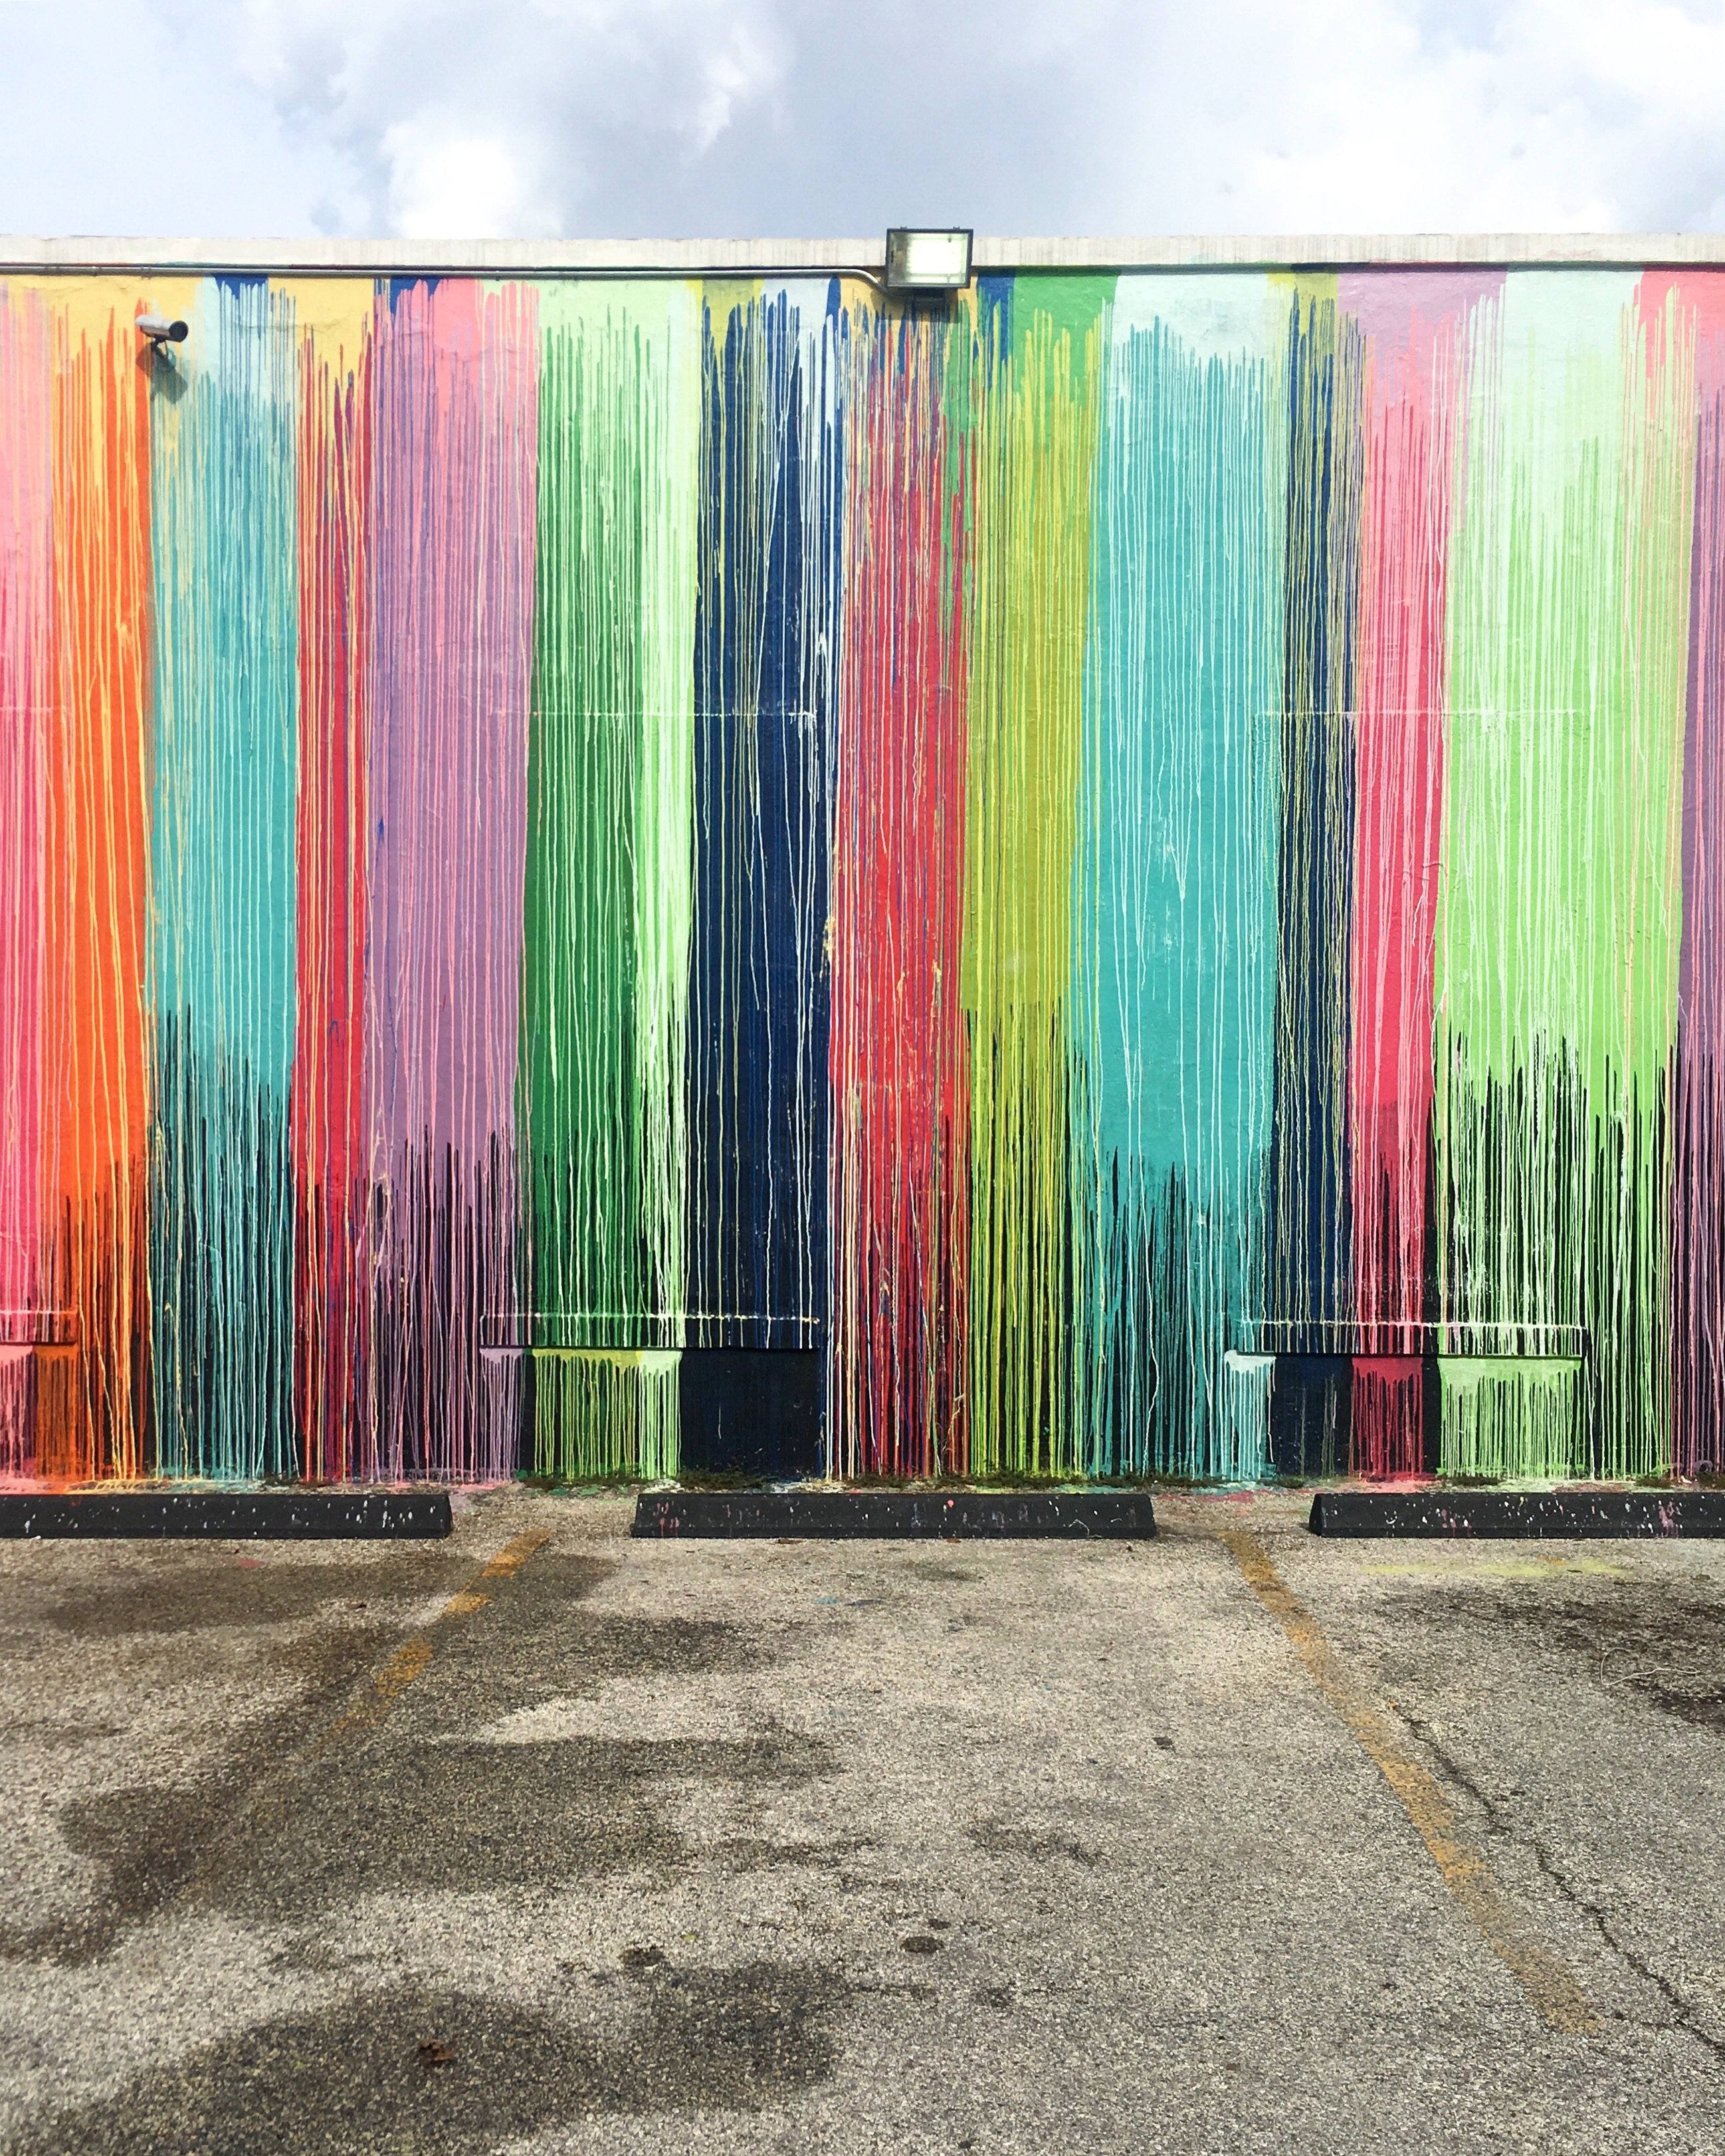
wall, line, color, material, painting, art, modern art, acrylic paint